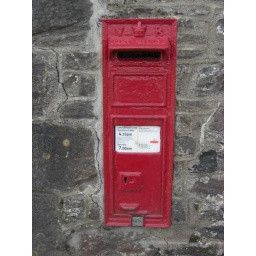
Fine Victorian wall box in the hamlet of Tigley 3 miles from Totnes in Devon